Das Rheingold

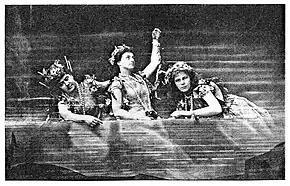
The Rhinemaidens, in the first Bayreuth production of "Das Rheingold", 1876. l to r: Minna Lammert (Floßhilde); Lilli Lehmann (Woglinde); Marie Lehmann (Wellgunde)

Of the principal sources that Wagner used in creating the "Ring" cycle, the Scandinavian Eddas – the Poetic Edda and the Prose Edda – provided most of the material for "Das Rheingold". These are poems and texts from 12th and 13th-century Iceland, which relate the doings of various Norse gods. Among these stories, a magic ring and a hoard of gold held by the dwarf Andvari (Wagner's Alberich) are stolen by the gods Odin (Wotan) and Loki (Loge) and used to redeem a debt to two brothers. One of these, Fafnir, kills his brother and turns himself into a dragon to guard the gold. The Eddas also introduce the gods Thor (Donner), Frey (Froh) and the goddesses Frigg (Fricka) and Freyja (Freia). The idea of Erda, the earth mother, may have been derived from the character Jord (meaning "Earth"), who appears in the Eddas as the mother of Thor.